Noe Ramishvili

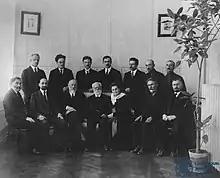
Karl Kautsky with Georgian Social-Democrats, Tbilisi, 1920. Noe Ramishvili is seated in the front row, second from left.

He returned to Tbilisi in February 1905. He was elected a member of the Menshevik Caucasus Regional Committee at an illegal congress of Menshevik organizations. He was known for his oratorical talents, actively participating in discussions against the Bolsheviks, and participating in discussions in the provinces to reduce the influence of the Bolsheviks. Together with Noe Jordania, he edited the "Social Democrats", an illegal Menshevik magazine. During the 1905 Russian Revolution he was one of the leaders and organizers in Tbilisi, was involved in the formation of the armed "Red Guards". The "Okhranka materials" referred to him as the father of revolutionary terror. He was arrested several times, but managed to free himself and return home. After the defeat of the revolution he led the restoration of weakened organizations, was the organizer of illegal party publications and led the election campaign of the Social-Democratic Party in the State Duma of the Russian Empire. In 1907, he participated in the 5th Congress of the RSDLP in London as a delegate of the Tbilisi Organization, and was elected a member of the Menshevik Central Committee.